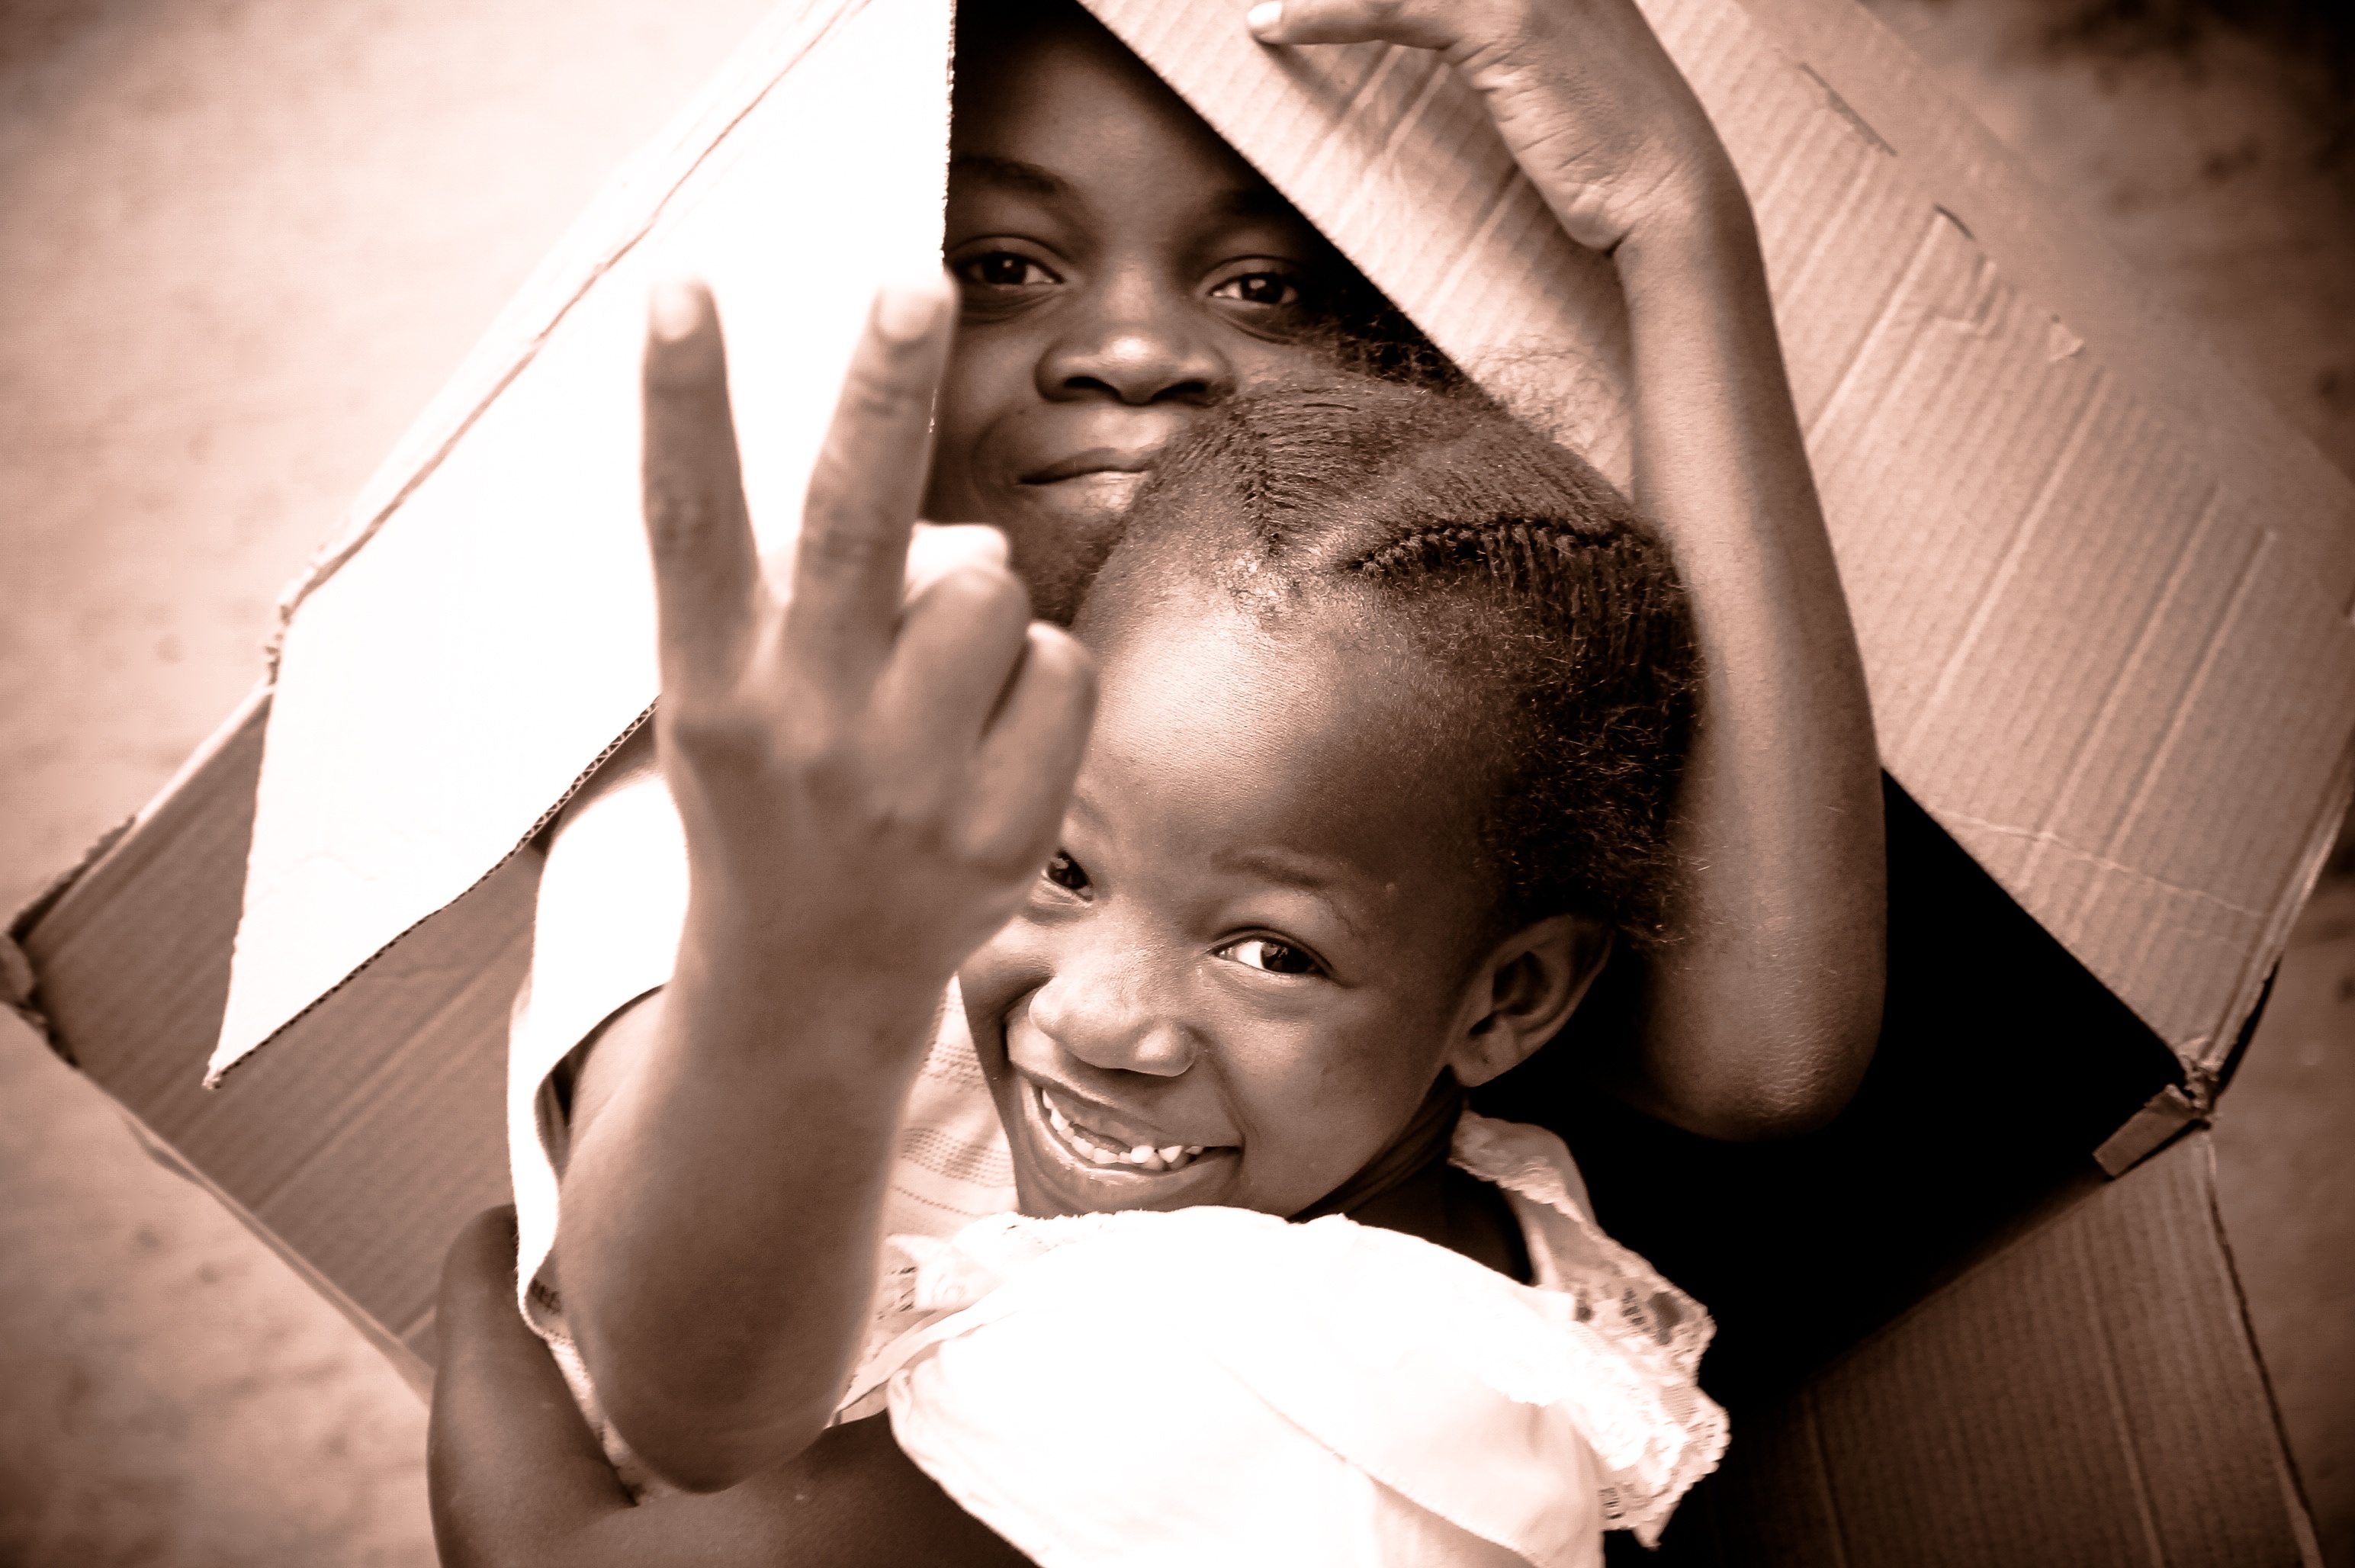
hand, sea, nature, person, black and white, people, girl, woman, play, boy, kid, cute, summer, male, portrait, young, africa, child, blue, black, baby, facial expression, smile, mom, maternity, face, colors, mother, happiness, infant, eye, innocence, photograph, skin, beauty, pierre, emotion, parents, congo, birth, small child, young child, humanitarian aid, childrens games, photo shoot, portrait photography